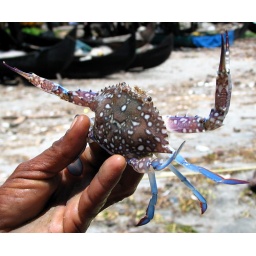
This is a gorgeous crab with blue and pink that the fisherman had caught in their nets.